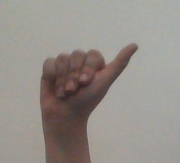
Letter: dhad